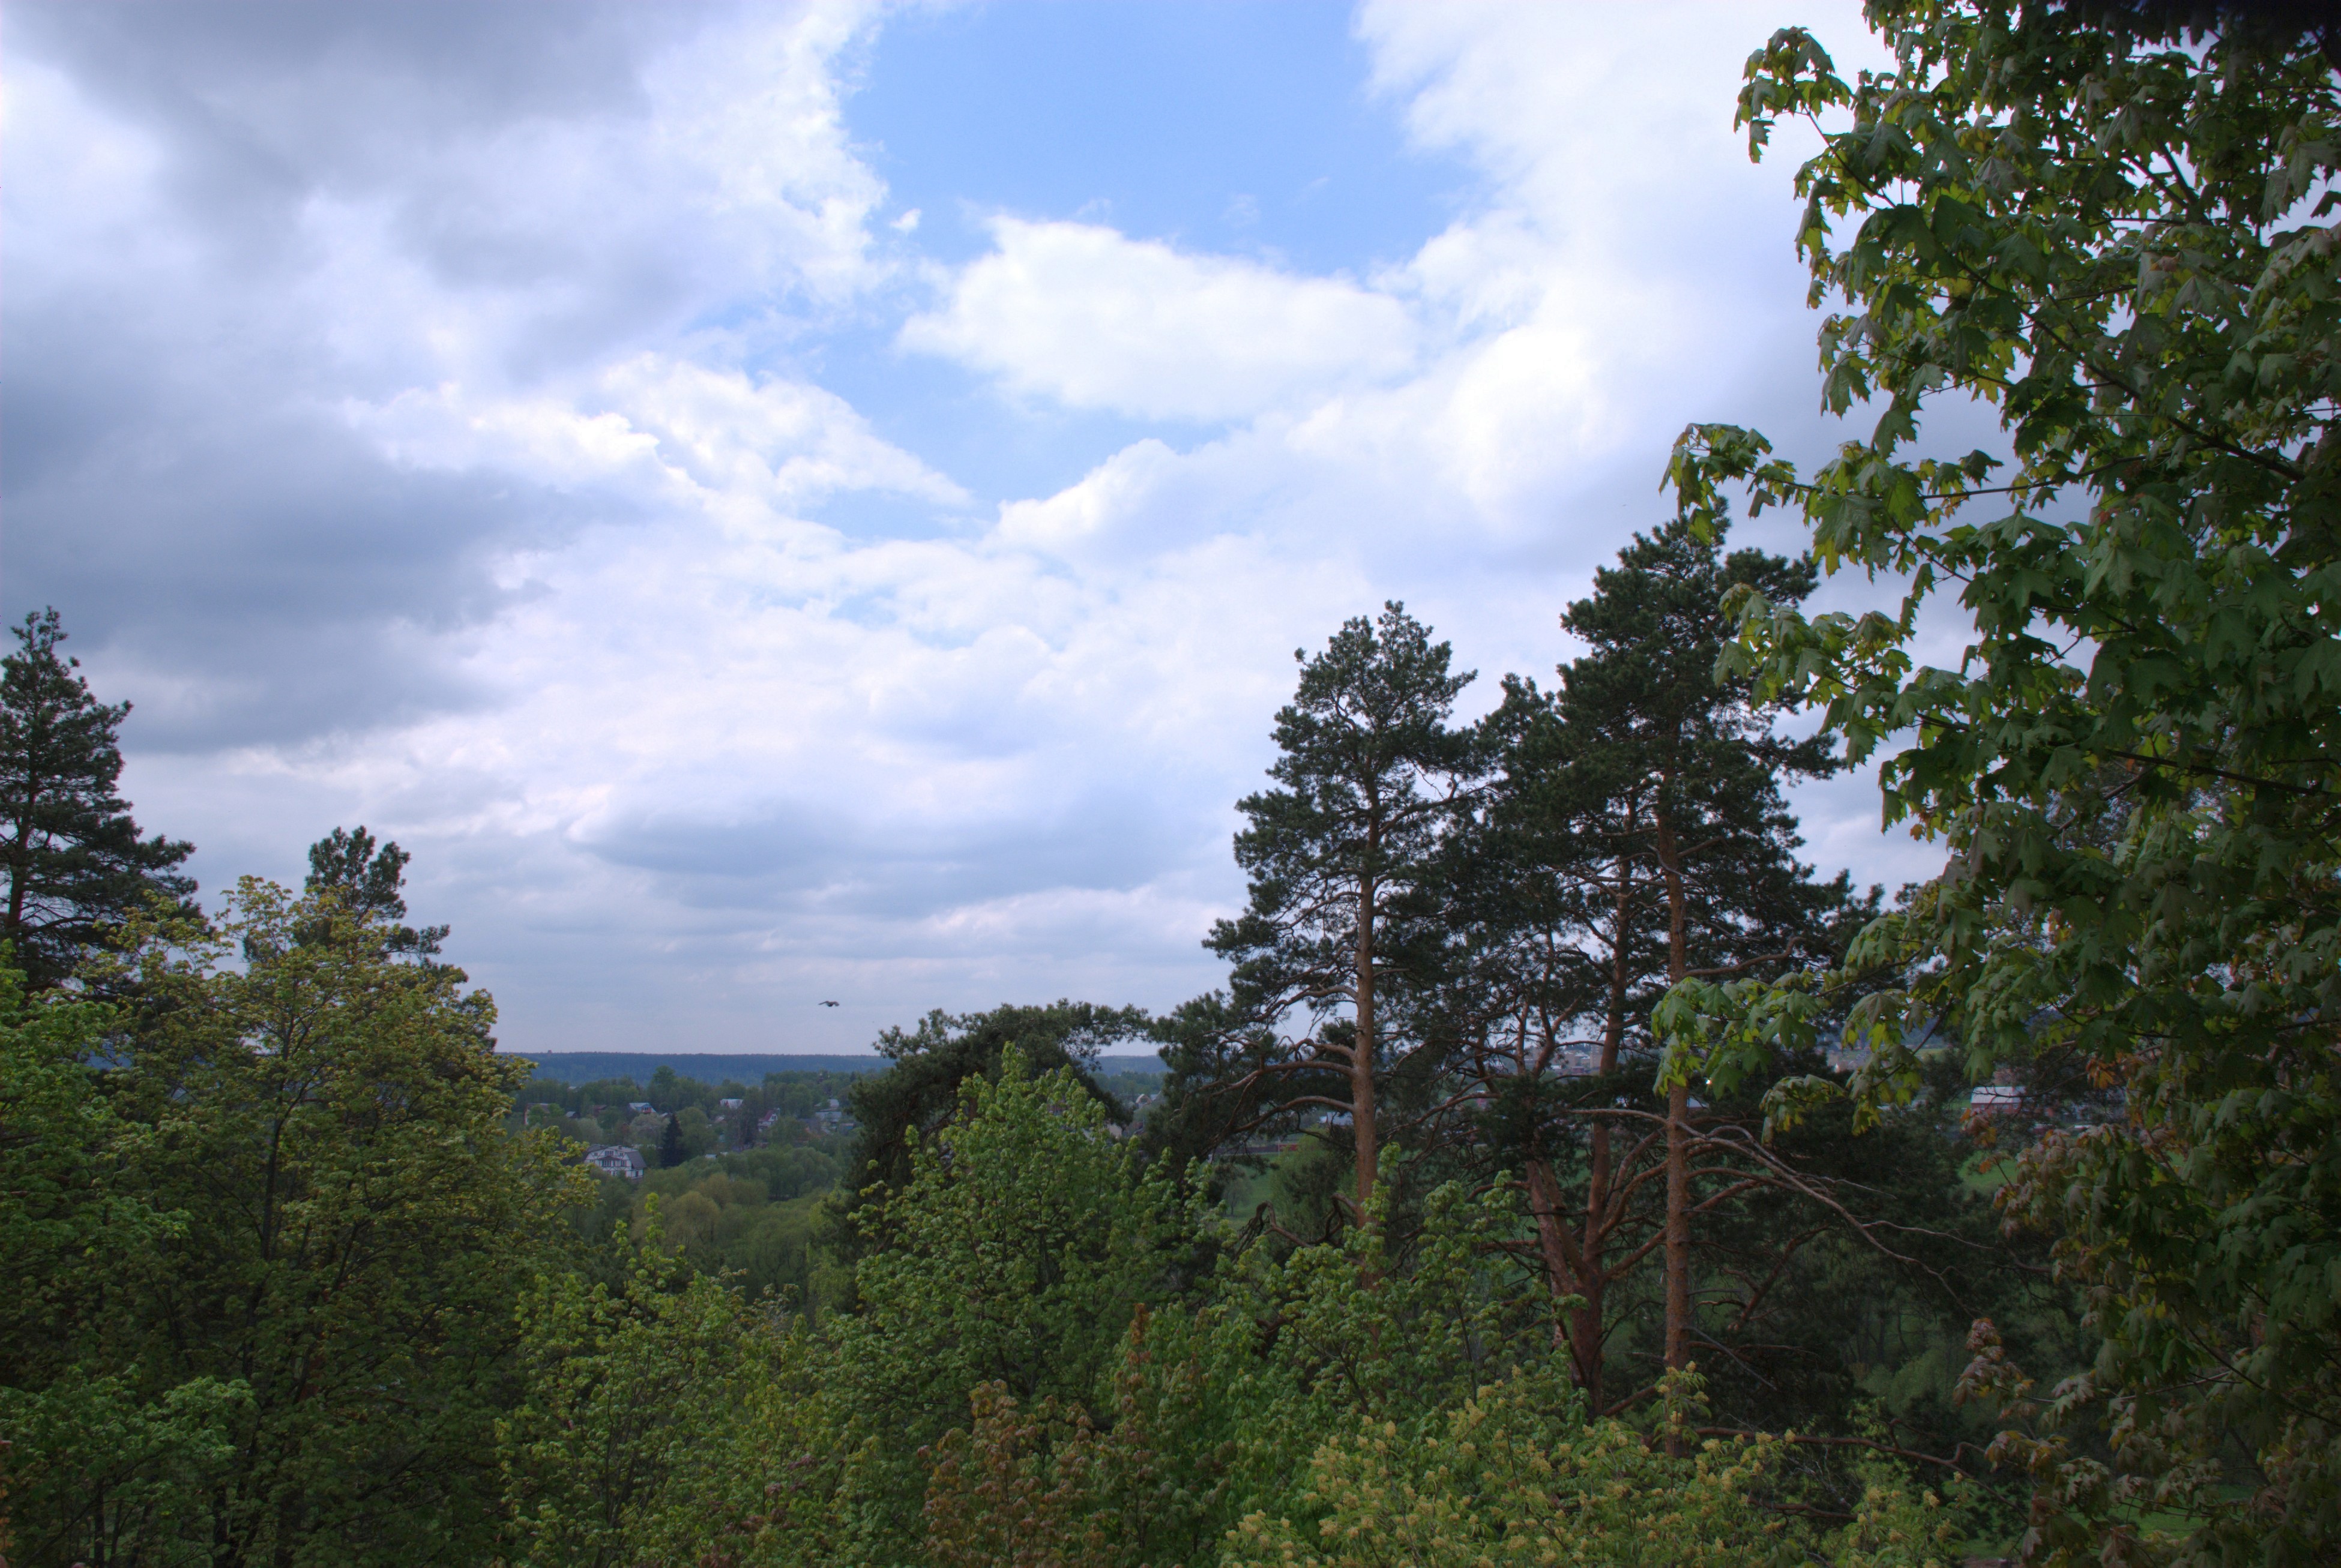
tree, nature, forest, mountain, cloud, sky, meadow, hill, jungle, nikon, vegetation, rainforest, russia, woodland, d80, habitat, ecosystem, nikond80, moscowregion, rural area, natural environment, woody plant